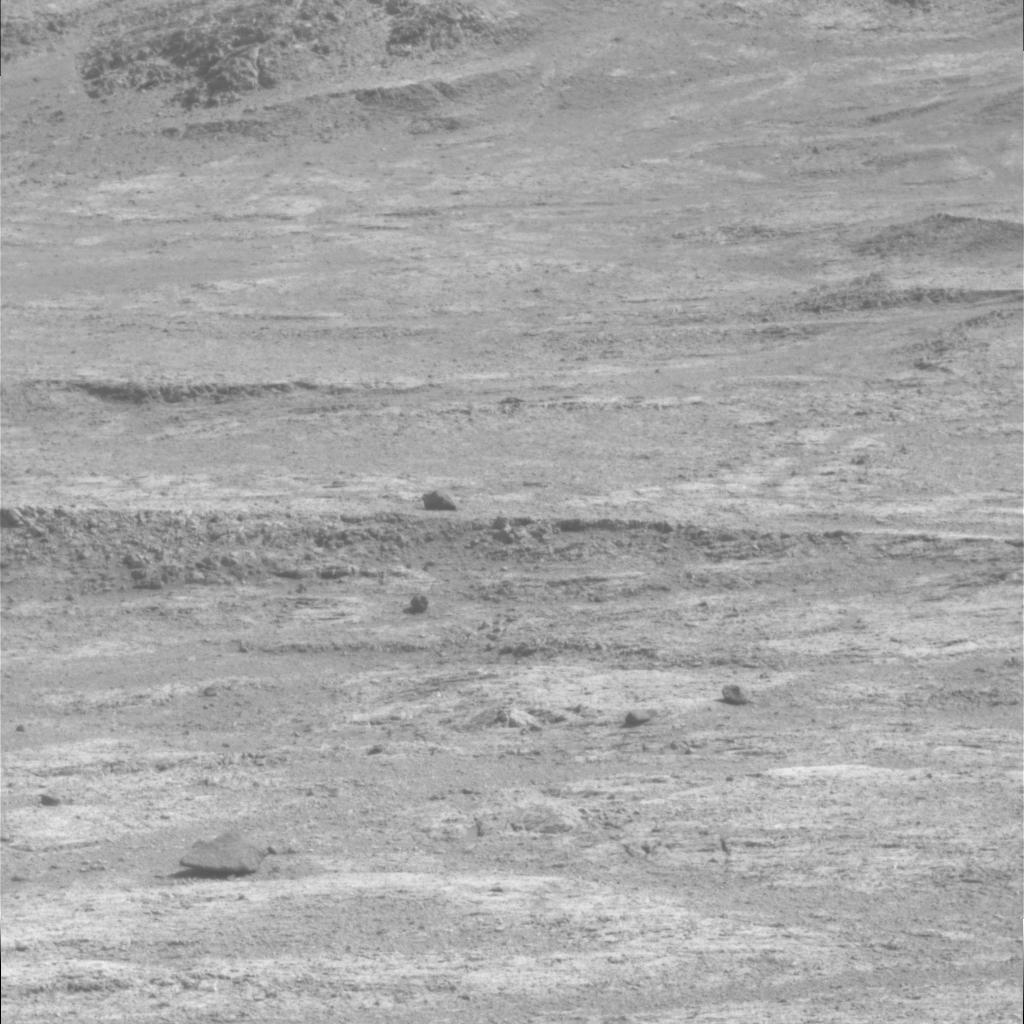
Surface features visible: Rock Outcrops, Float Rocks, Clasts, Soil, Nearby Surface